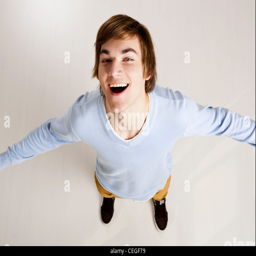
portrait of a handsome young man looking up and laughing